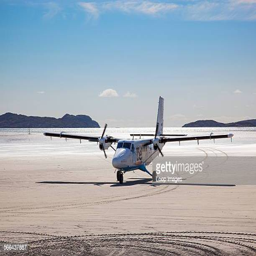
view of an aircraft taxiing across the beach